Star Trek IV: The Voyage Home

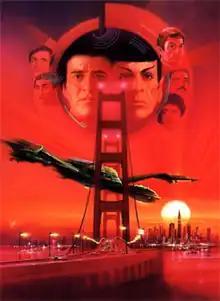
Theatrical release poster art by Bob Peak

Star Trek IV: The Voyage Home is a 1986 American science fiction film, the fourth installment in the "Star Trek" film franchise based on the television series "". The second film directed by Leonard Nimoy, it completes the story arc begun in "" (1982), and continued in "" (1984). Intent on returning home to Earth to face consequences for their actions in the previous film, the crew of the finds the planet in grave danger from an alien probe attempting to contact now-extinct humpback whales. The crew travel to Earth's past to find whales who can answer the probe's call.